Operation Sophia

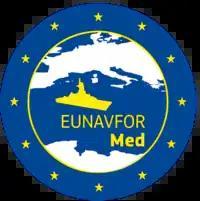
Emblem of the Operation

Operation Sophia, formally European Union Naval Force Mediterranean (EU NAVFOR Med), was a military operation of the European Union that was established as a consequence of the April 2015 Libya migrant shipwrecks with the aim of neutralising established refugee smuggling routes in the Mediterranean. The operational headquarters was located in Rome. The EU mandate for the operation ended on March 31, 2020. Operation Irini is the successor operation.